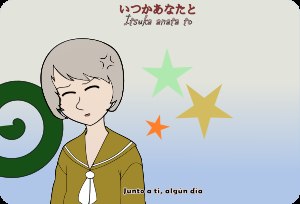
Fansub
Konstrueret eksempel på en fansub, med kanji og romanji øverst, samt undertekster.
Fansubs betegner uofficielle undertekst er af en film eller TV-serie, fremstillet af fans. Ordet bruges primært i forbindelse med fanoversættelser af japansk anime.